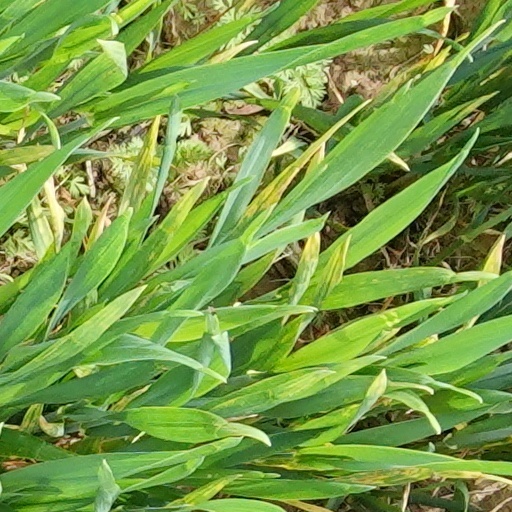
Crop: wheat